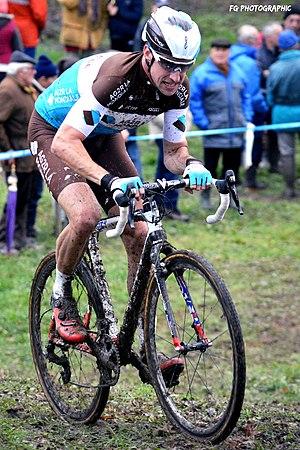
Alexandre GENIEZ - Cyclo-cross Montbron-Eymoutiers (décembre 2018)
Alexandre Geniez est un coureur cycliste français né le 16 avril 1988 à Rodez, membre de l'équipe AG2R La Mondiale et professionnel depuis 2010.